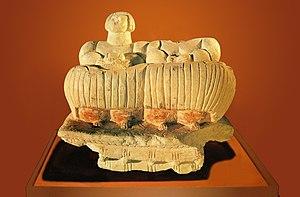
Le musée d'archéologie de Gozo est l'un des deux musées d'archéologie de Malte.